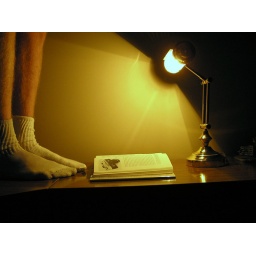
Never again. I'm surprised the drawer didn't break. You can see the desk sinking under my feet.